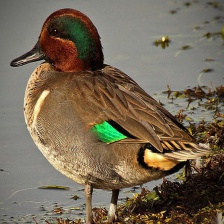
Species: TEAL DUCK
Scientific name: ANAS CRECCA
ImageNet parent category: drake